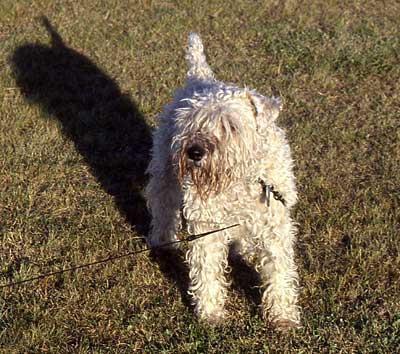
soft-coated_wheaten_terrier